Charles T. Kowal

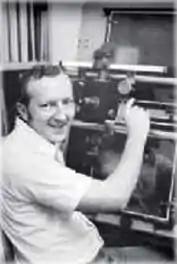

Charles Thomas Kowal (November 8, 1940 – November 28, 2011) was an American astronomer known for his observations and discoveries in the Solar System. As a staff astronomer at Caltech's Mount Wilson and Palomar Mountain observatories between 1961 and 1984, he found the first of a new class of Solar System objects, the centaurs, discovered two moons of the planet Jupiter, and discovered or co-discovered a number of asteroids, comets and supernovae. He was awarded the James Craig Watson Medal for his contributions to astronomy in 1979.